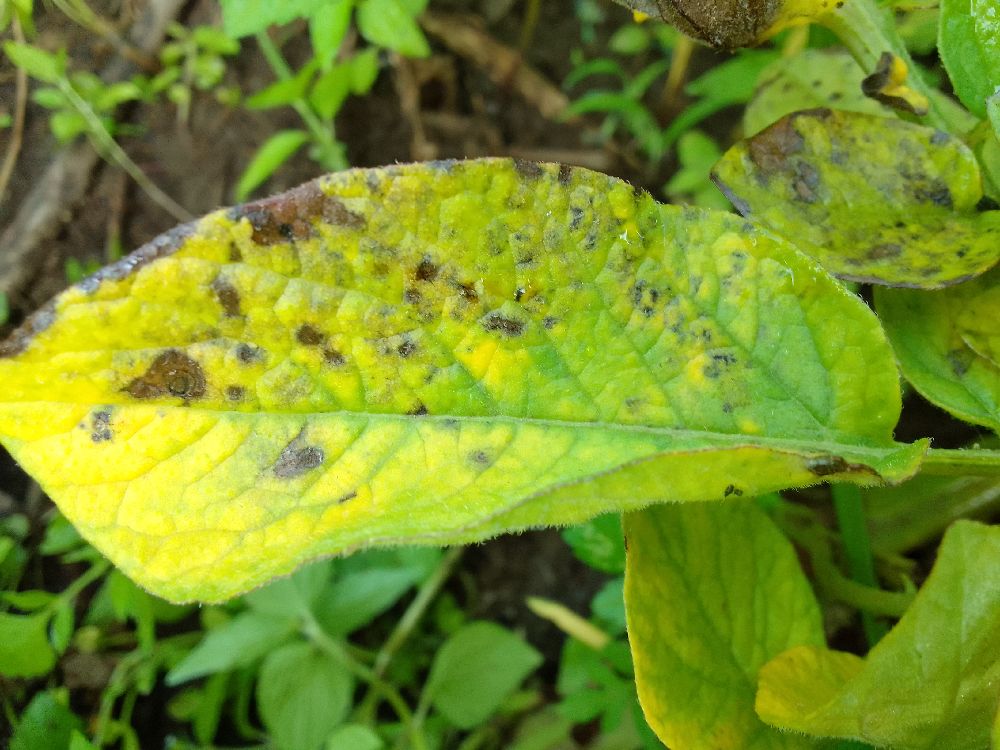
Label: Early blight